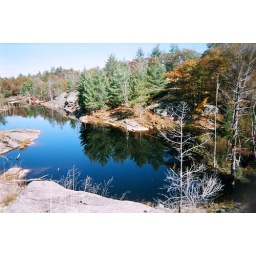
picture showing shadow of trees in water